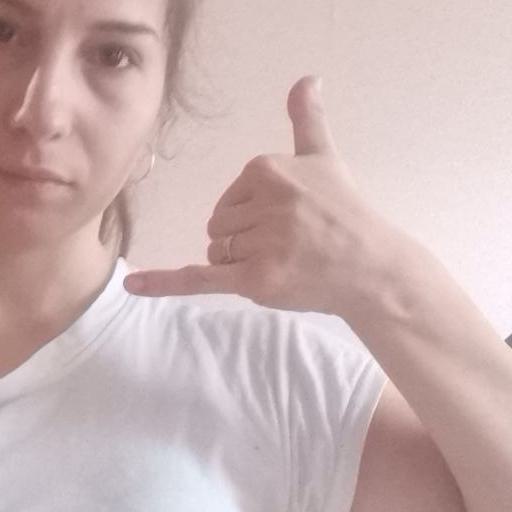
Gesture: call